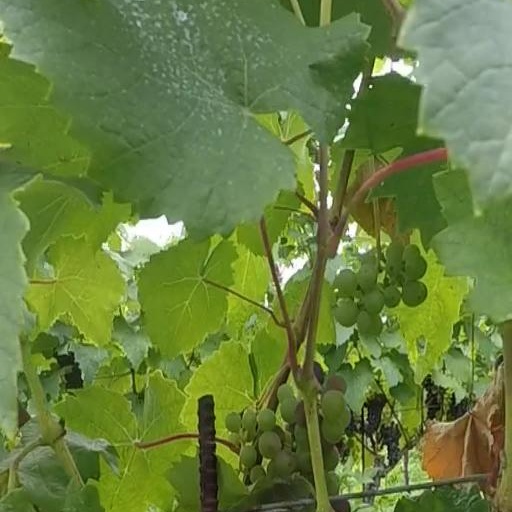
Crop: grape